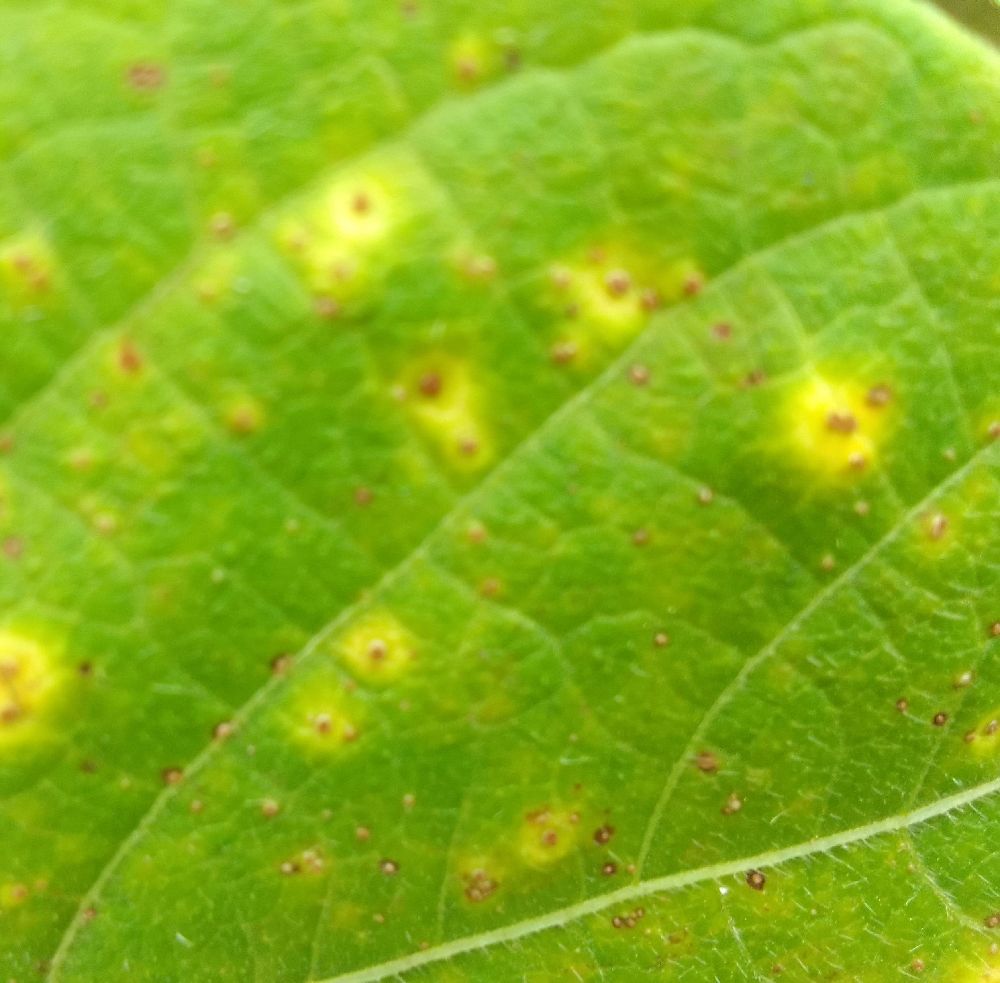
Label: rust